Tomasz Gielo

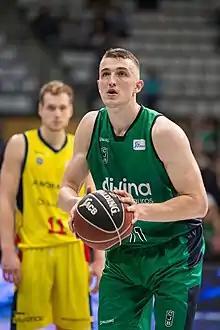

Tomasz Gielo (born 4 January 1993 in Szczecin) is a Polish professional basketball player for Wilki Morskie Szczecin of the Polish Basketball League (PLK). He also represents the Poland national basketball team internationally.